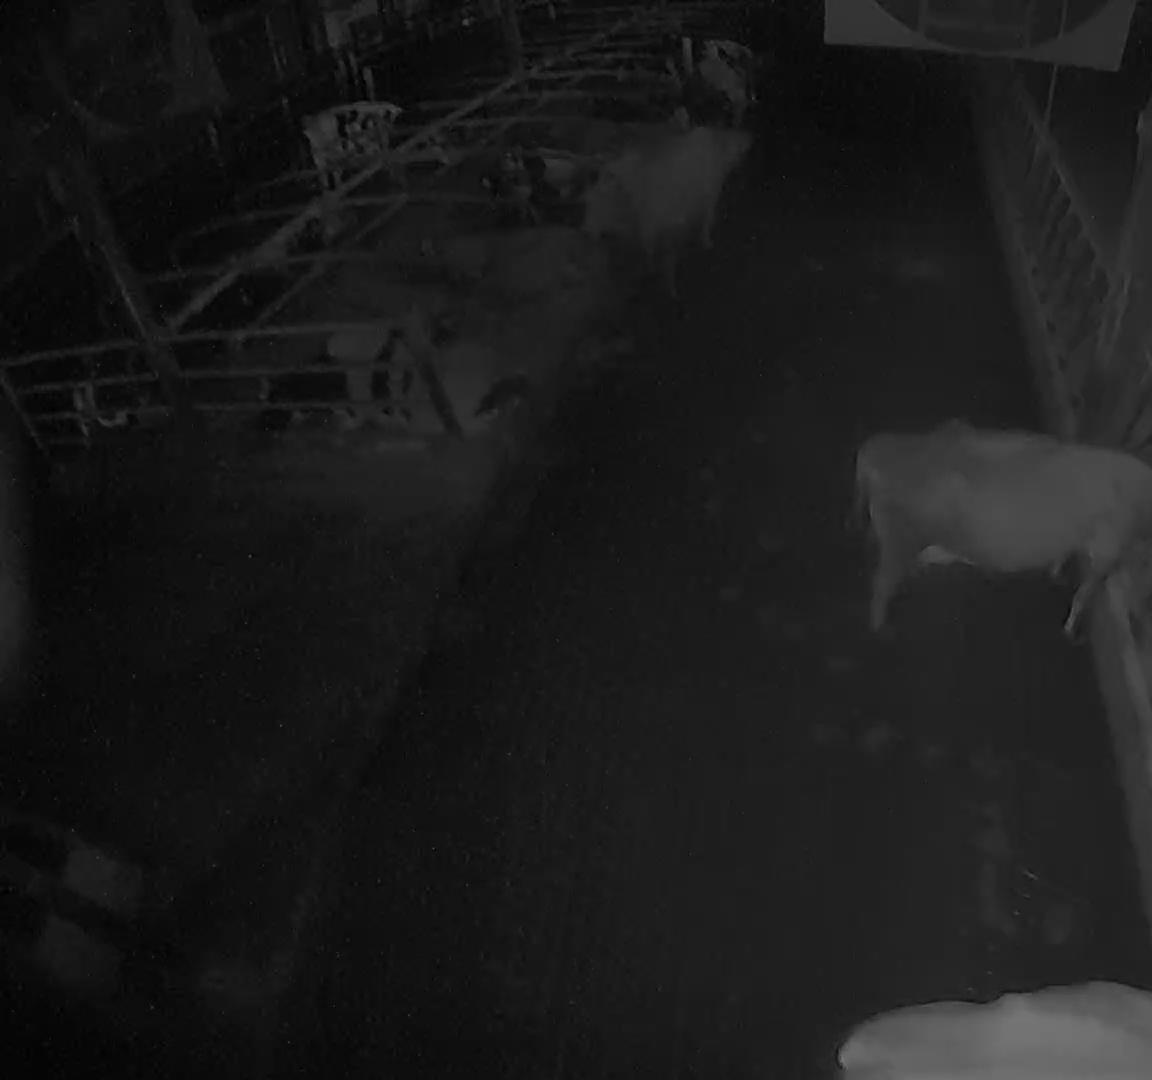
Number of cows: 6